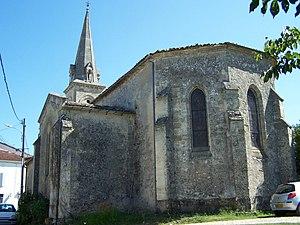
Chevet de l'église de Auros, Gironde, France